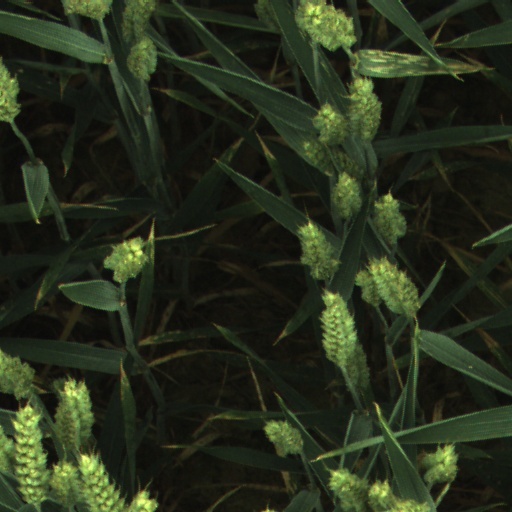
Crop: wheat